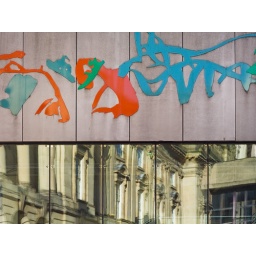
The building reflected in the windows of the library is the adjacent City Hall.